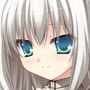
Portrait style: Anime Portrait